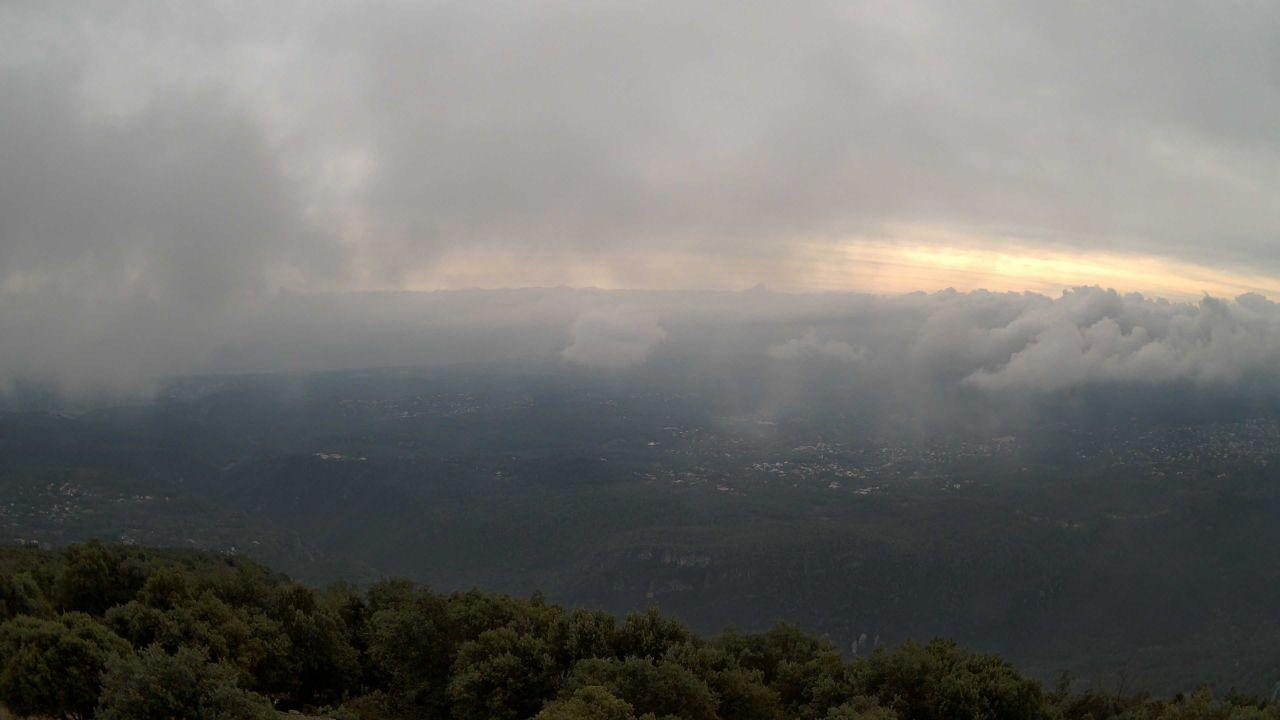
Fire: no
Smoke: no